Delonix regia

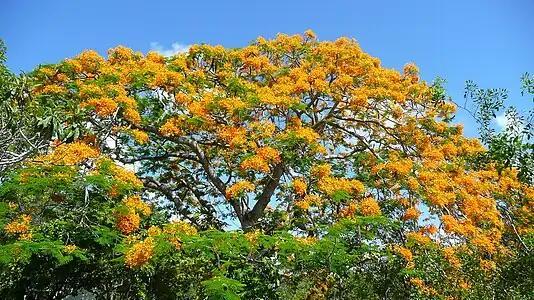
"Delonix regia "var." flavida" is a rarer, yellow-flowered variety

In the continental United States, it grows in South Florida, Central Florida, in the Rio Grande Valley of South Texas and can be found planted as far north as Houston. Hawaii is another location where the species is grown. It also grows in humid parts of Mexico, especially in the southwest states like Campeche, Chiapas, Oaxaca, Tabasco, Veracruz, and Yucatán.